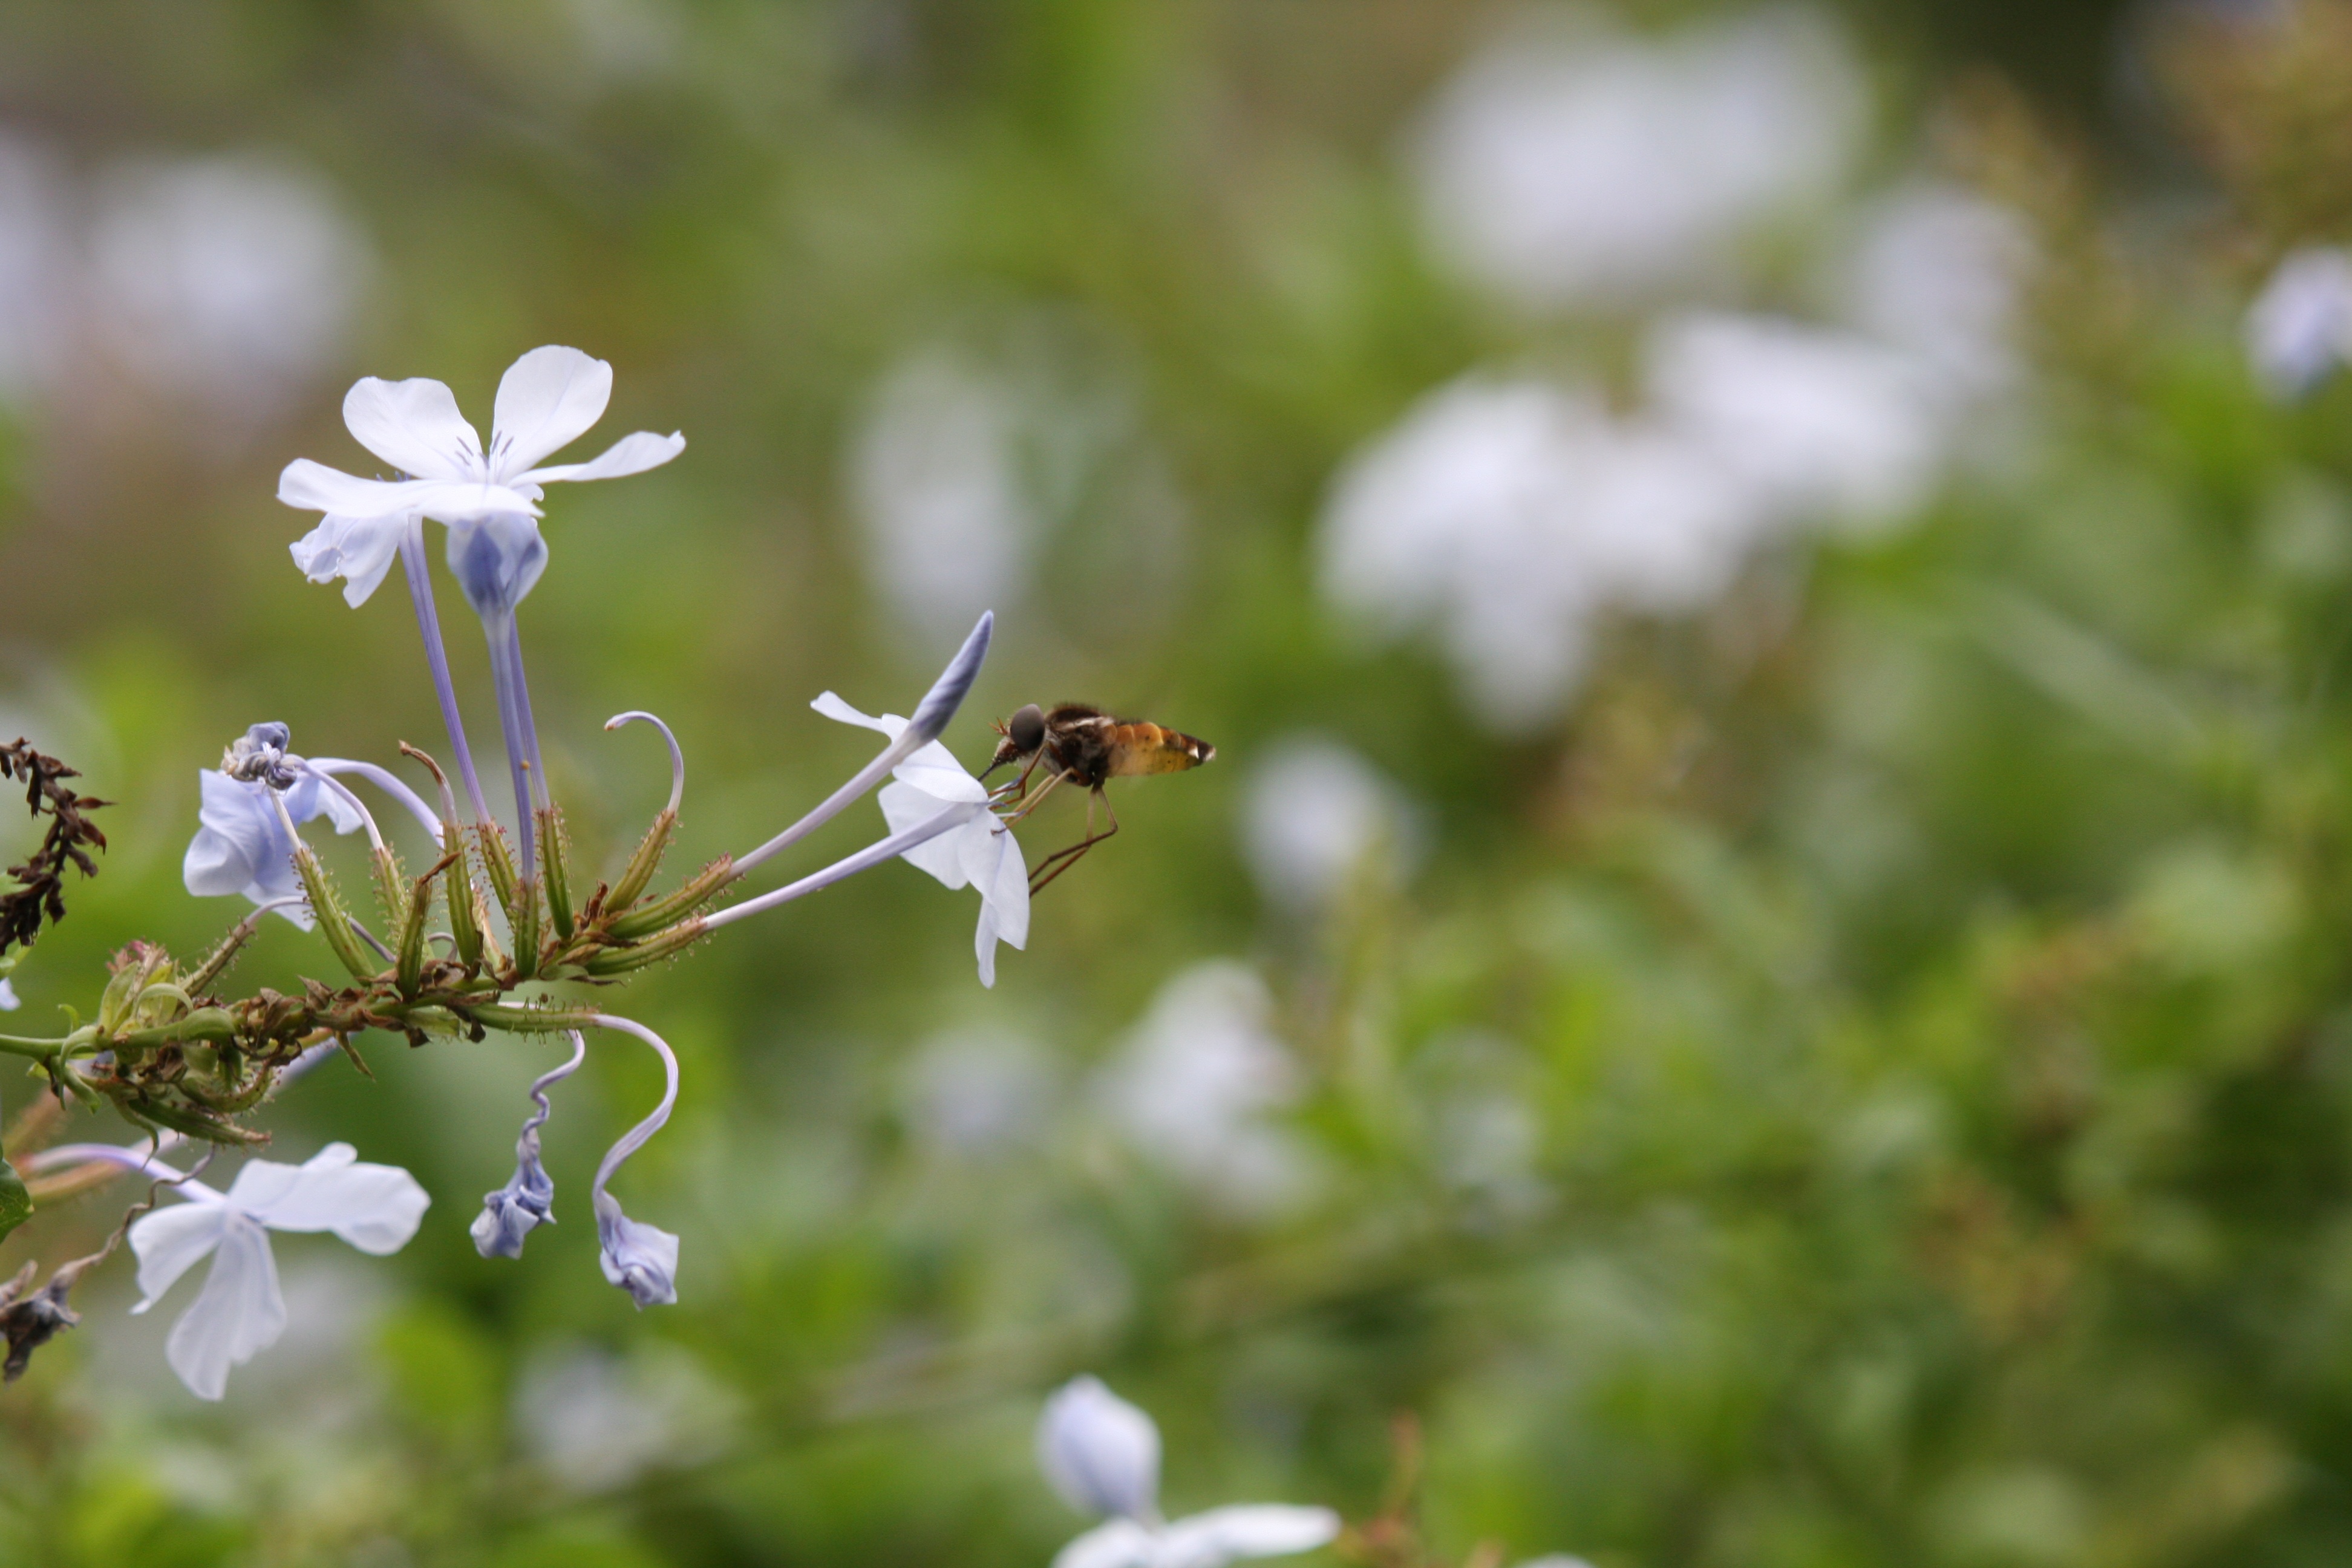
nature, grass, branch, blossom, plant, meadow, leaf, flower, honey, wildlife, pollen, spring, green, produce, insect, botany, flora, fauna, invertebrate, wildflower, close up, shrub, bee, macro photography, flowering plant, land plant, membrane winged insect